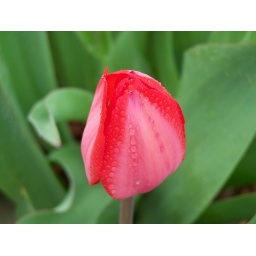
flower patch on west mountain in Hot Springs